Walter de Islip

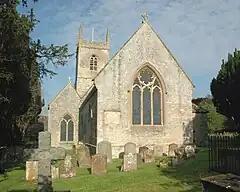
St Nicholas' Church, Islip - Walter was an Islip native

Throughout his career, Walter moved back and forth between Ireland and England. In Ireland, he lived for a time at the Priory of Kilmainham, where he had a standing agreement for his board and lodgings. He later purchased the manor of Thorncastle, in south Dublin County, which is roughly present-day Mount Merrion. The property had previously belonged to his colleague, Sir William le Deveneys, who died in 1319. Later in the century the new owner, Sir John Cruys, built Merrion Castle on the site. Walter also had a townhouse in Dublin on Rochel Street (now Back Lane), near Dublin Castle; there is a reference to Dublin Corporation supplying his house with water. Walter, in turn, made a side agreement with his neighbour and fellow judge Nicholas Fastolf and his wife Cecilia in 1329, by which the Fastolfs could insert a pipe "no wider than a goose quill" into Walter's cistern and draw off a supply of water. He developed strong links with Kilkenny, where he usually lodged with the Outlaw family, who were at the heart of the witchcraft trials.